Danish overseas colonies

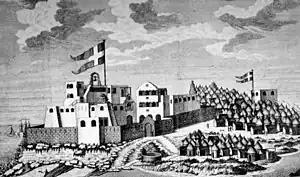

Denmark-Norway maintained several trading stations and four forts along the Gold Coast in West Africa, especially around modern day Ghana. Three trading stations were built: Fort Frederiksborg, Kpompo; Fort Christiansborg near Accra in 1661, which was purchased from Sweden; and Frederiksberg. The forts were Fort Fredensborg (1734), Fort Kongenstein (1783), Fort Prinzenstein (1784), and Fort Augustaborg (1787), several of which exist as ruins today. Of these, only one is still in existence, the Osu Castle, which used to be the residence of Ghanaian presidents.